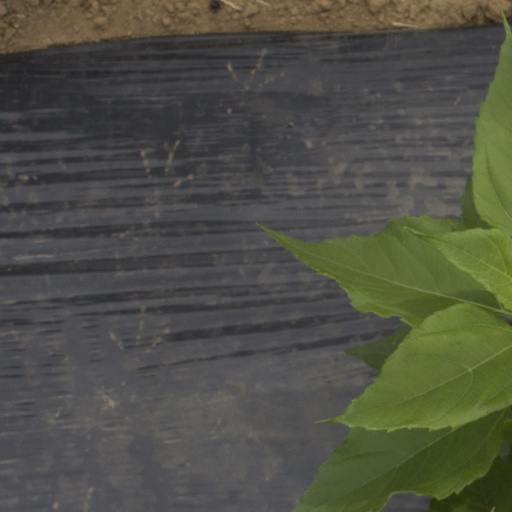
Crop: Jerusalem artichoke